Chancellorship of Rishi Sunak

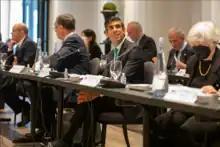
Sunak in October 2021 welcoming an agreement from G7 Finance Ministers to work together to monitor supply chain pressures as the global economy rebounds from COVID-19

In April 2022, amid the Partygate scandal, Sunak was issued a fixed penalty notice by the police who found he had committed offences under COVID-19 regulations by attending a birthday party for Johnson on 19 June 2020. The police also issued 125 fixed penalty notices to 82 other individuals, including Johnson and his wife Carrie Symonds, who all apologised and paid the penalties. Sunak said he was "extremely and sincerely sorry" for the hurt caused by him attending the party, and that he respected the police's decision to give him a fine. ITV News later reported that some of Sunak's junior aides at the time suggested he should resign in order to challenge Johnson's leadership, but he chose not to. "The Telegraph" reported that Sunak did plan to resign, but was persuaded not to by newspaper executives. In an interview with BBC Political Editor Chris Mason in May 2022, Sunak defended Johnson amid the backlash, claiming that Johnson "apologised profusely and sincerely", had "acted on it and learned the lessons", and was "even more committed" to "deliver for the British people". Sunak said Johnson had "his full support" and that he always trusted and believed Johnson.